Carey Baker

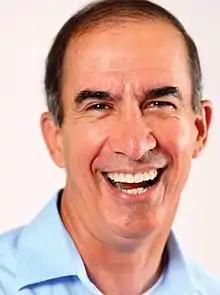
Carey Baker

Carey Baker (born March 16, 1963) is an American politician and Army veteran who served as the property appraiser of Lake County, Florida, from 2013 to 2025. A member of the Republican Party, he previously served in the Florida Senate from 2004 to 2010 and in the Florida House of Representatives from 2000 to 2004.